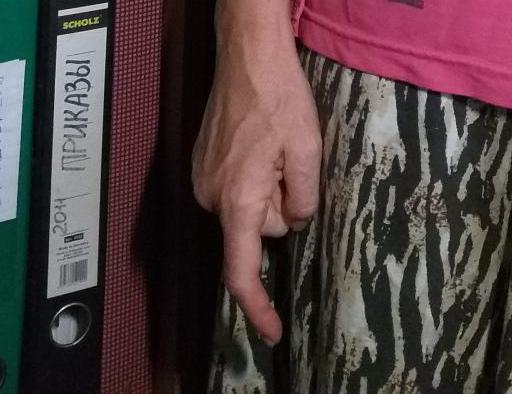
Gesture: no_gesture